V. K. Rajah

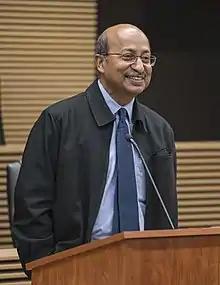
Rajah in 2017 at SMU School of Law

Vijaya Kumar Rajah (born 14 January 1957) is a Singaporean lawyer who served as the eighth attorney-general of Singapore between 2014 and 2017. Prior to his appointment as attorney-general, he served as a judge of the Court of Appeal of Singapore between 2007 and 2014, and a judge of the High Court of Singapore between 2004 and 2007.